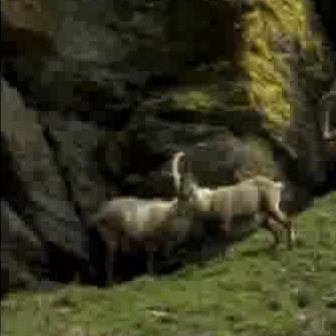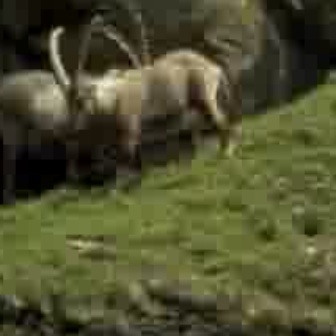
  Please identify the target specified by the bounding box [171,138,293,261] in the first image and locate it in the second image. Return the coordinates in [x_min,y_min,x_max,y_max] format.
Answer: [44,12,233,200]